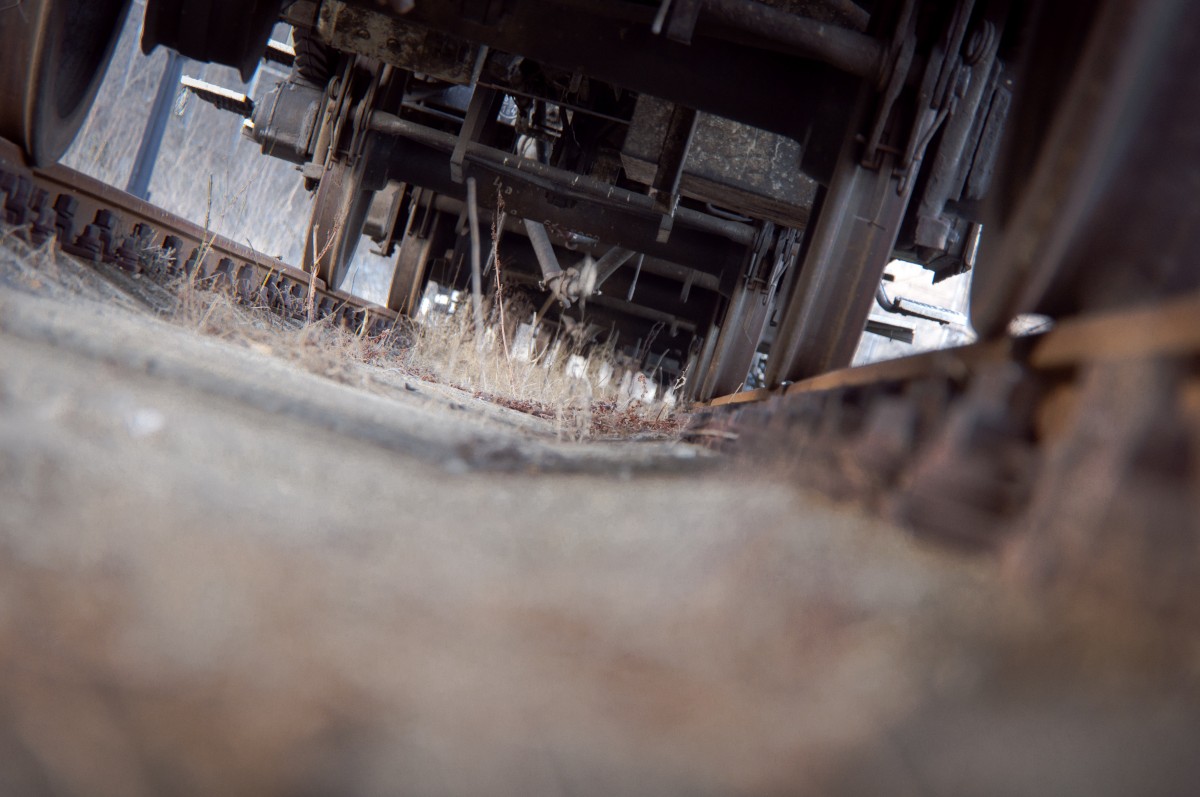
Tags: vehicle, material